Linn Boyd Benton

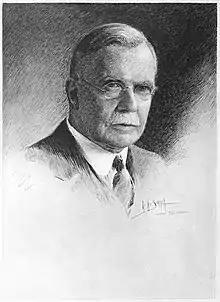
Portrait of Linn Boyd Benton by R. H. Sommer

Linn Boyd Benton (1844 in Little Falls, New York – 1932 in Plainfield, New Jersey) was an American typeface designer and inventor of technology for producing metal type.